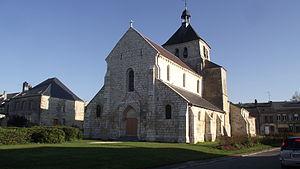
Cet article recense les monuments historiques des Ardennes, en France.
L'église Saint-Martin est une église située à Vendresse, en France, datant du XIIᵉ siècle, qui a fait l'objet de transformations tout au long de son histoire.